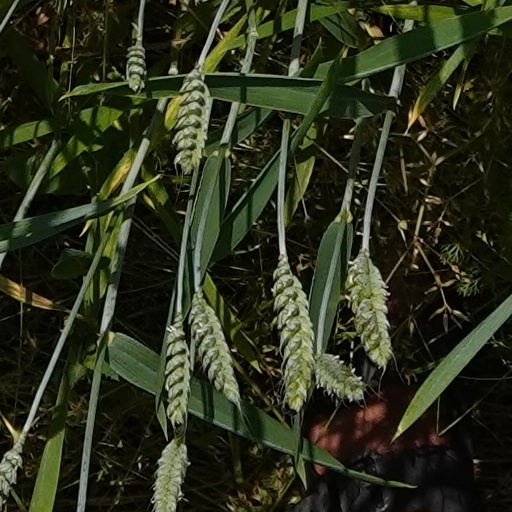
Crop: wheat